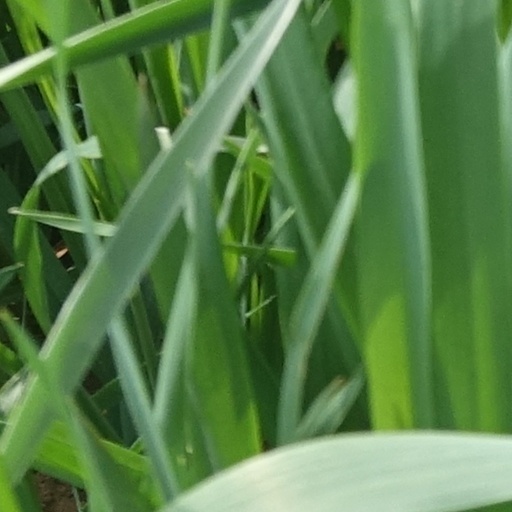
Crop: wheat